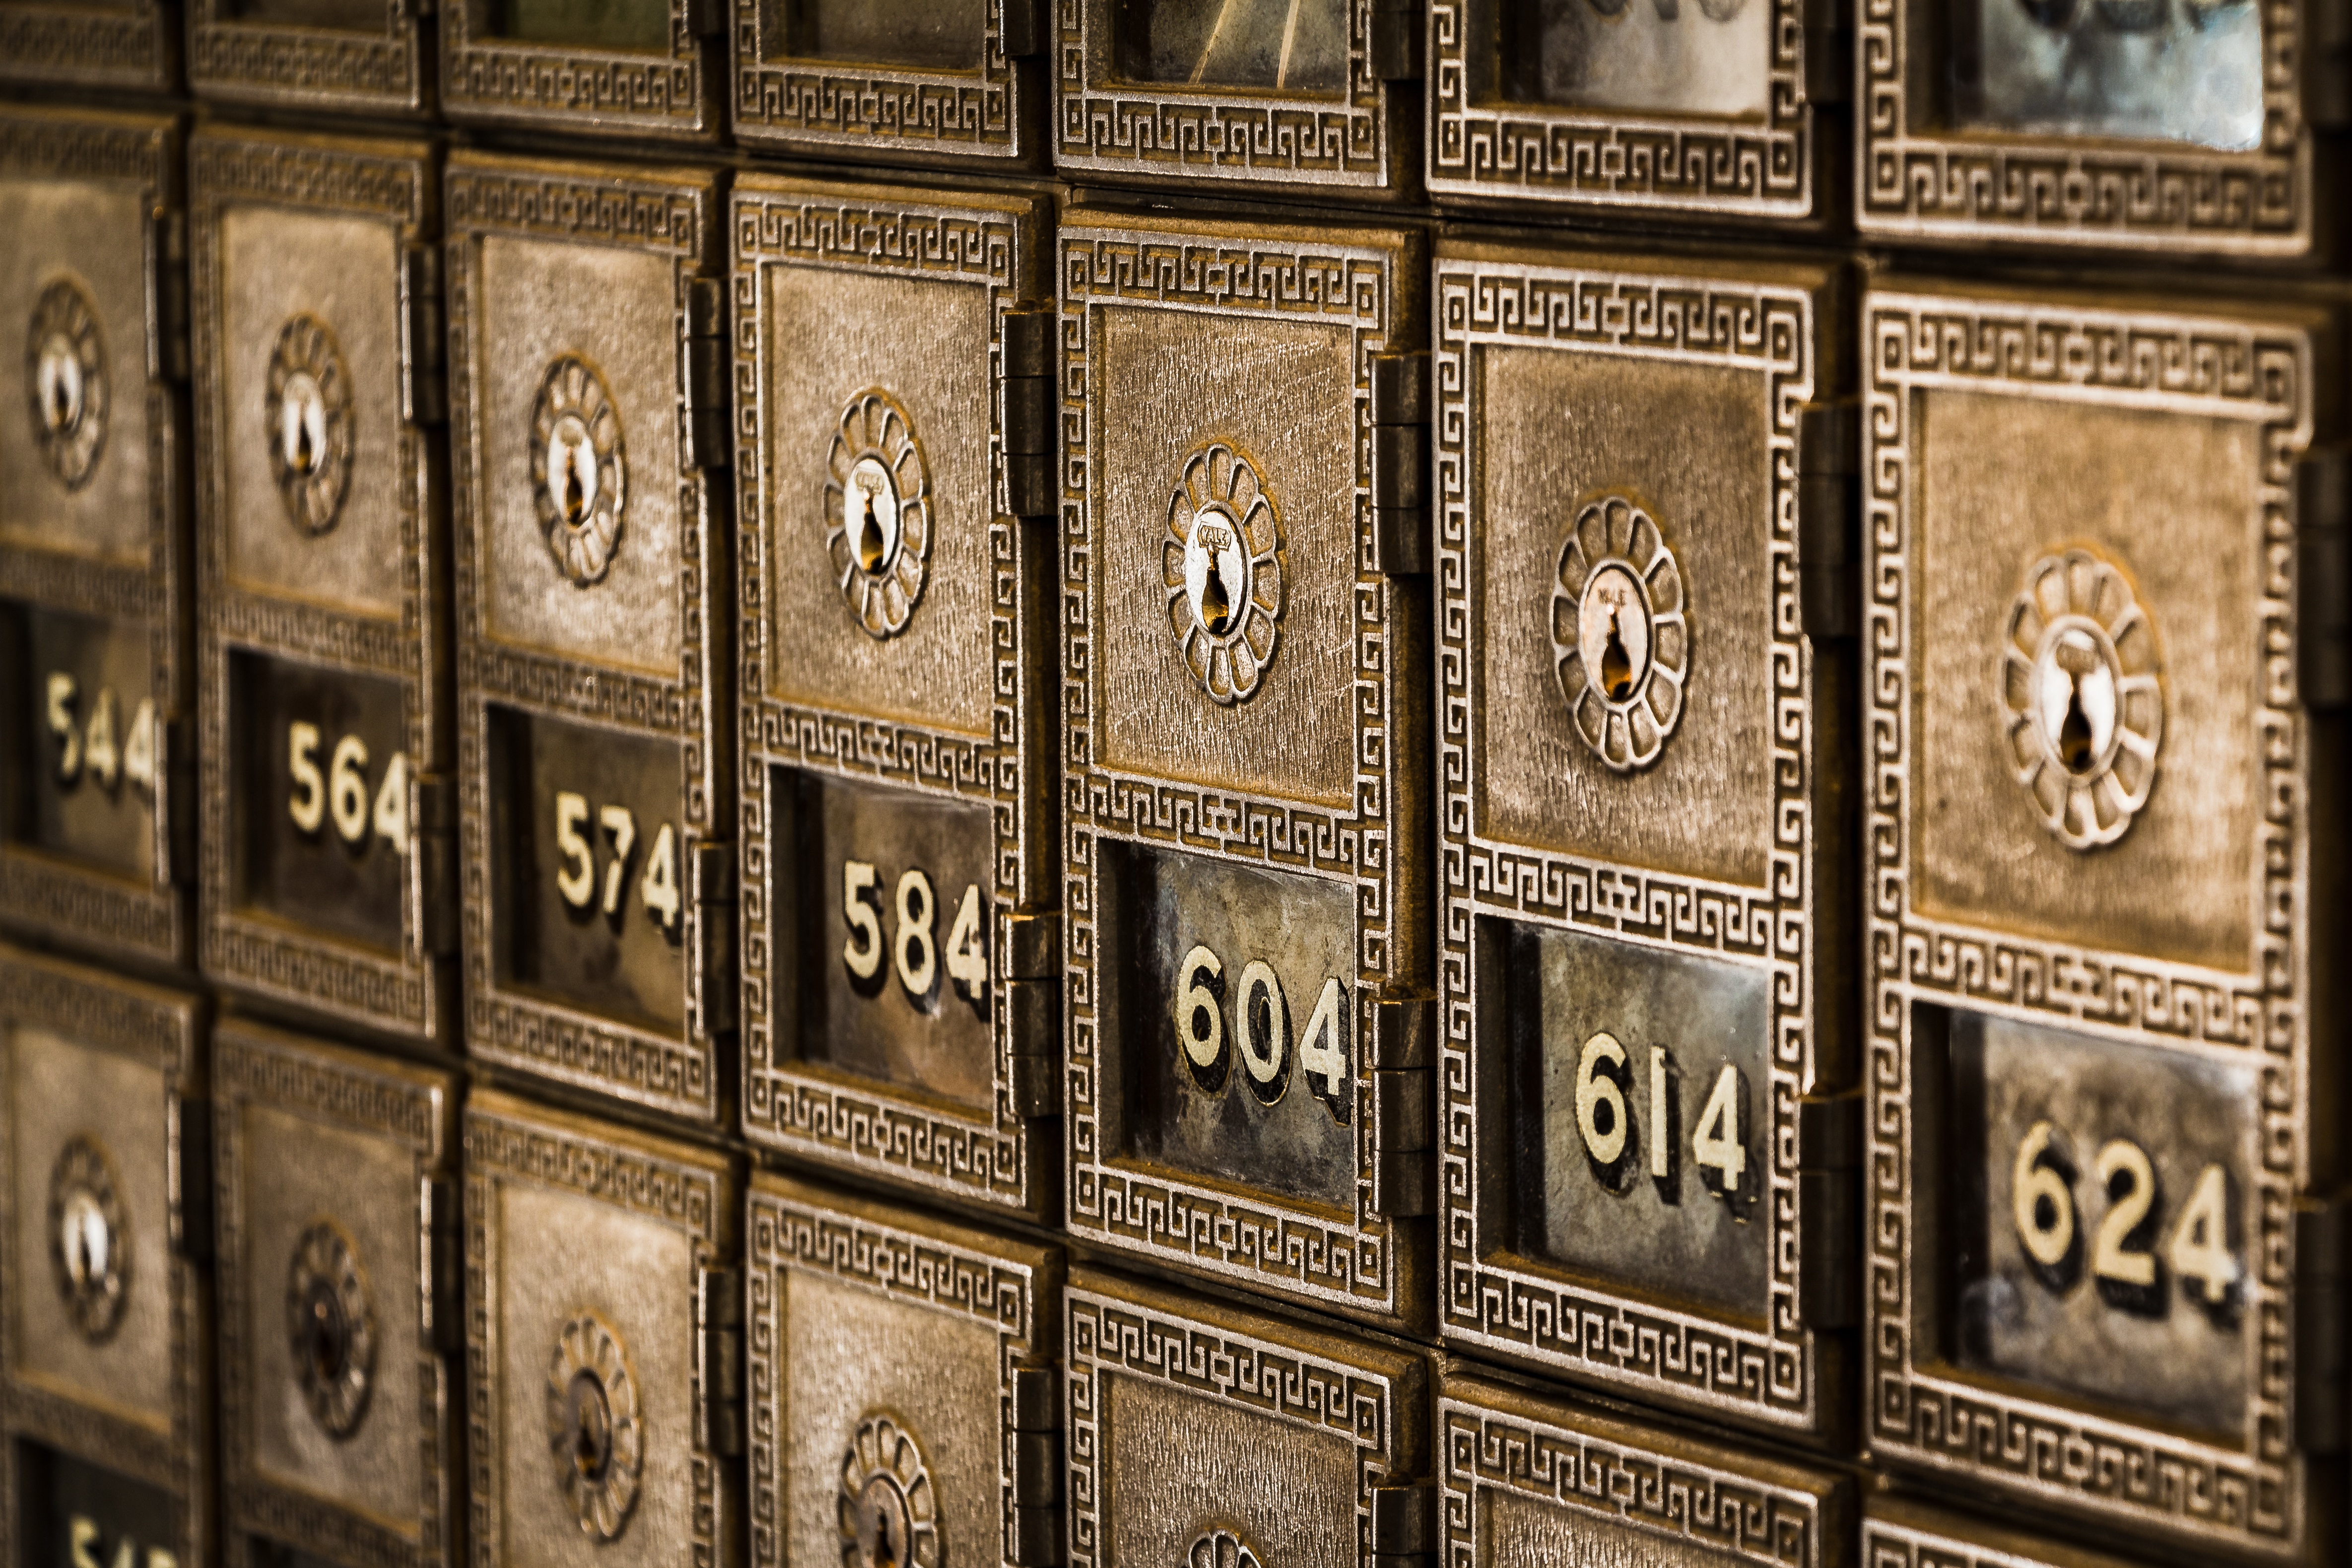
wood, number, key, metal, box, brass, ancient history